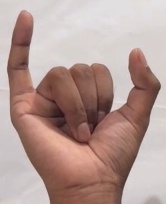
ASL sign: Y